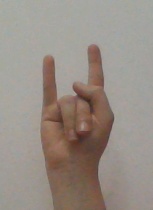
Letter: la